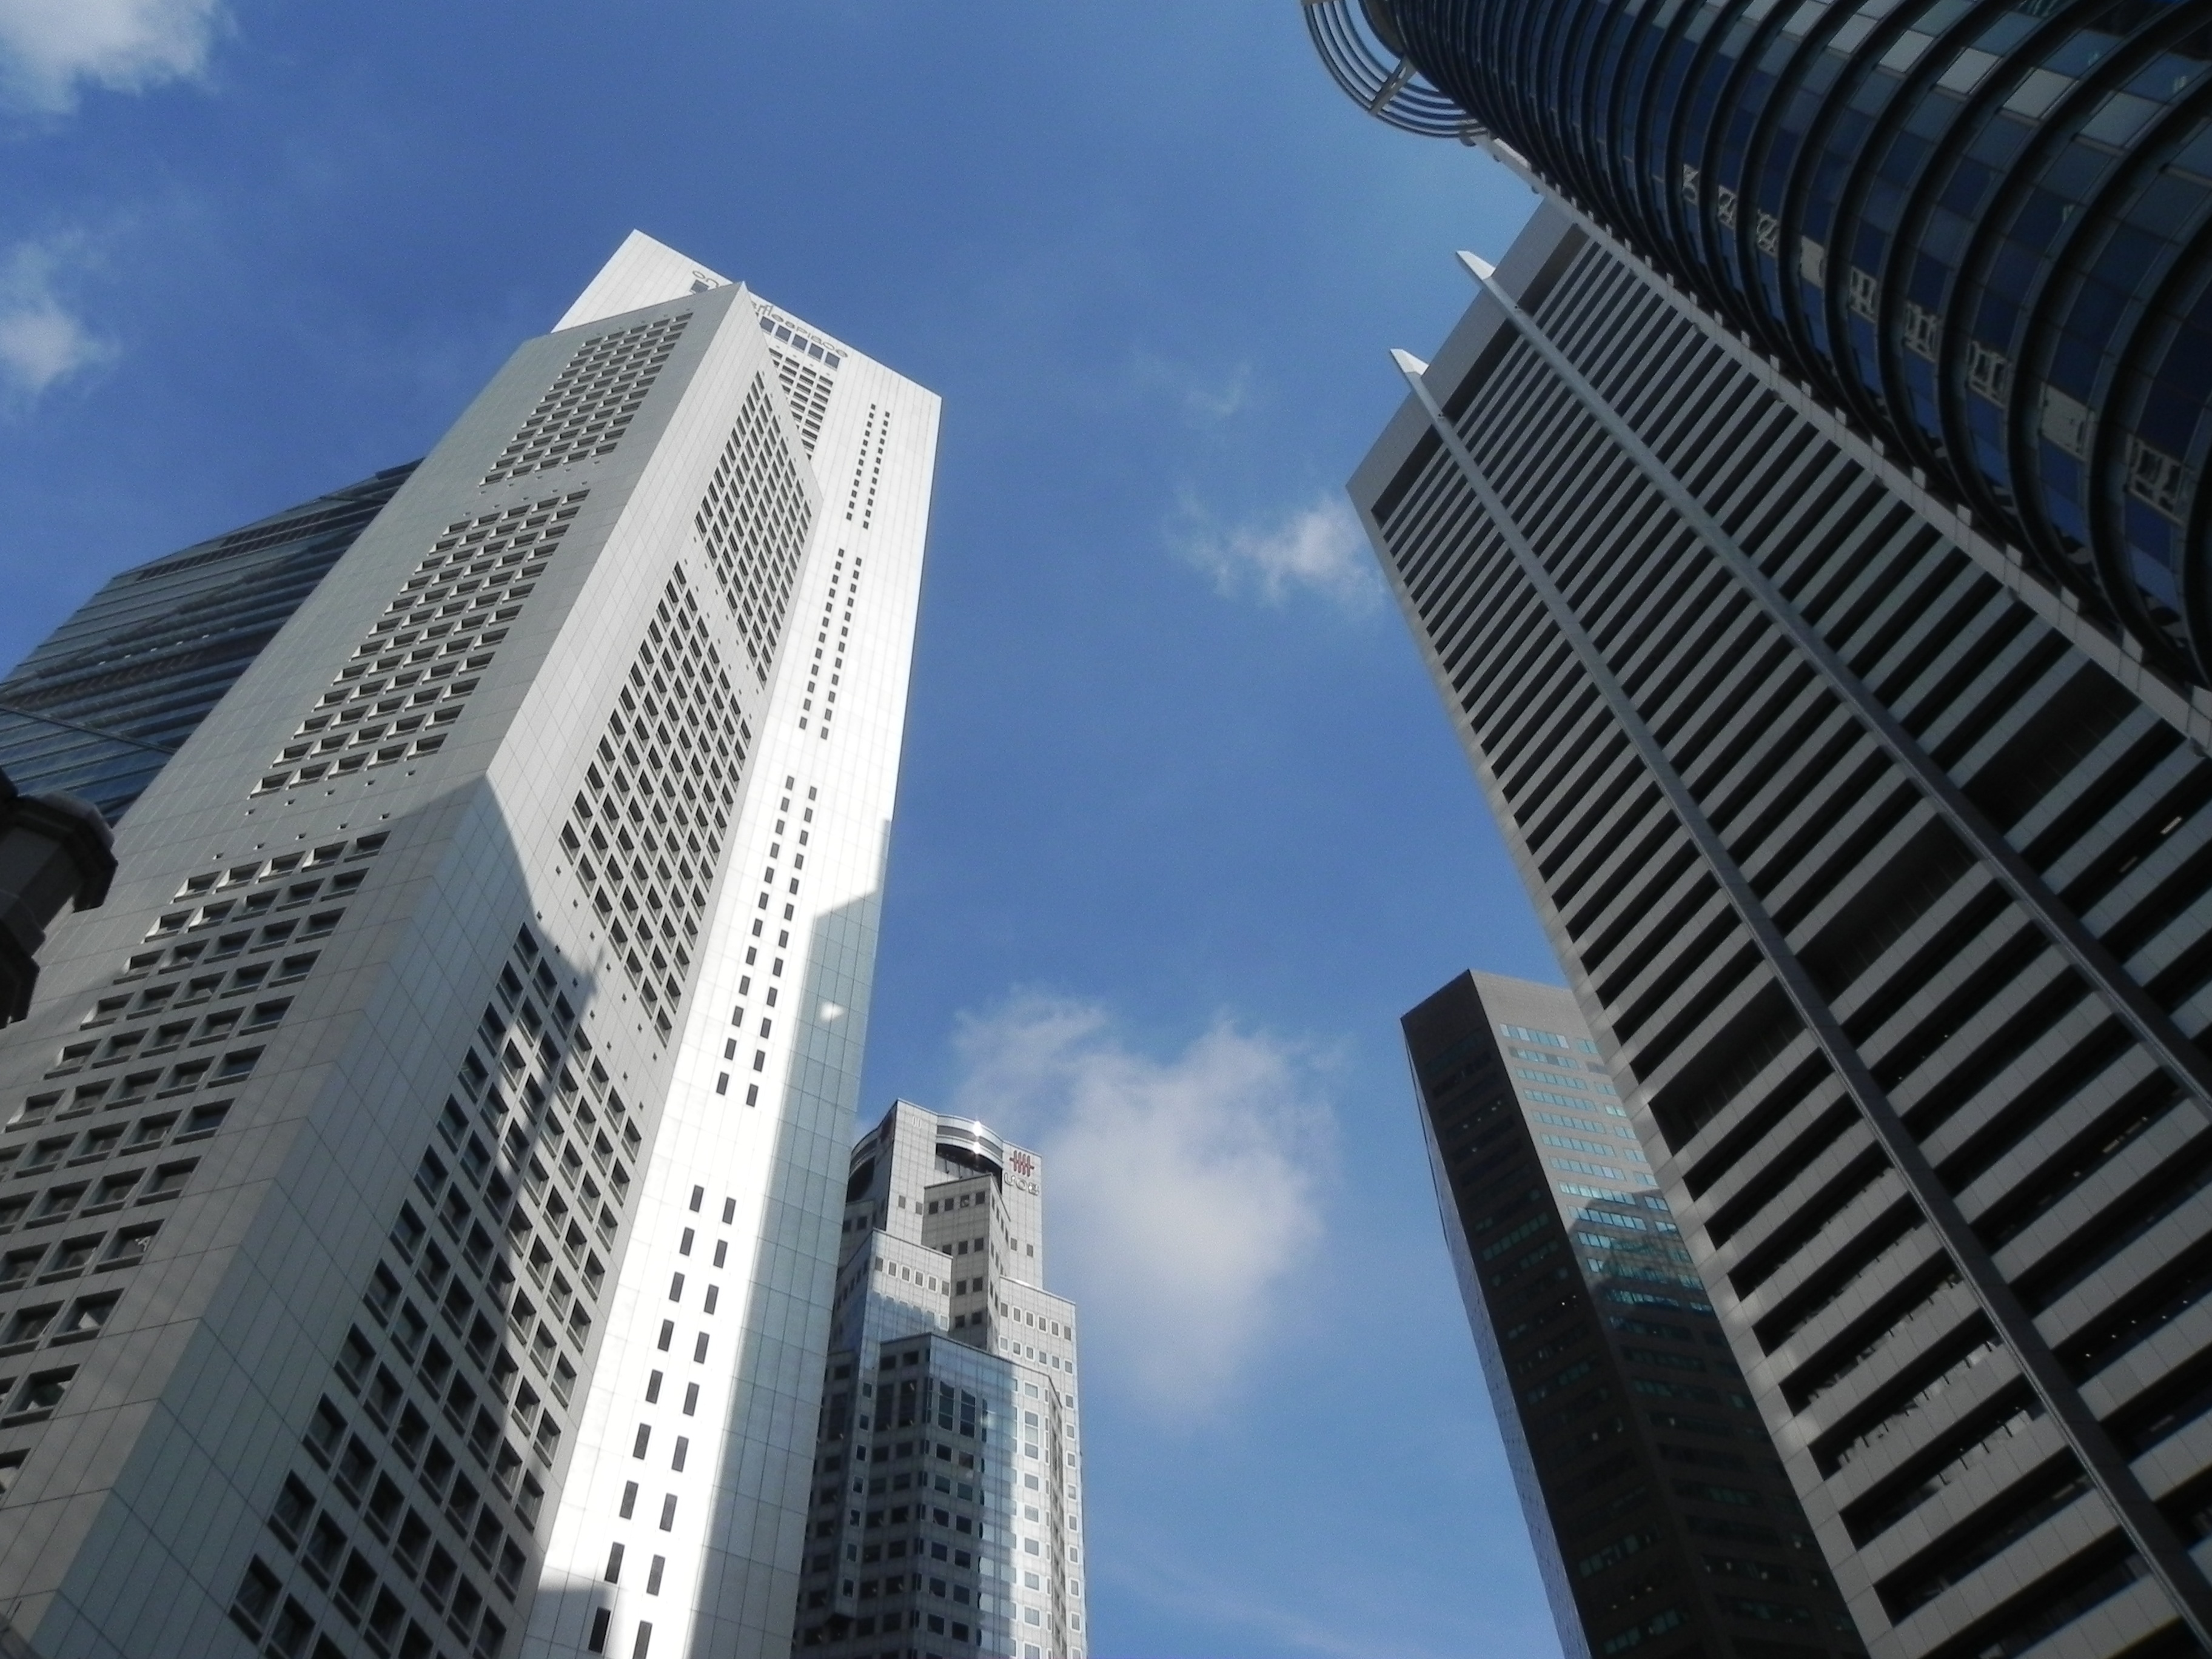
architecture, skyline, building, city, skyscraper, cityscape, downtown, line, tower, asia, landmark, facade, tower block, skyscrapers, singapore, metropolis, condominium, urban area, raffles place, human settlement, metropolitan area